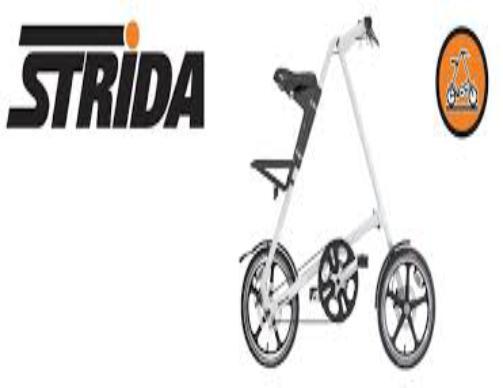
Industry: Sports